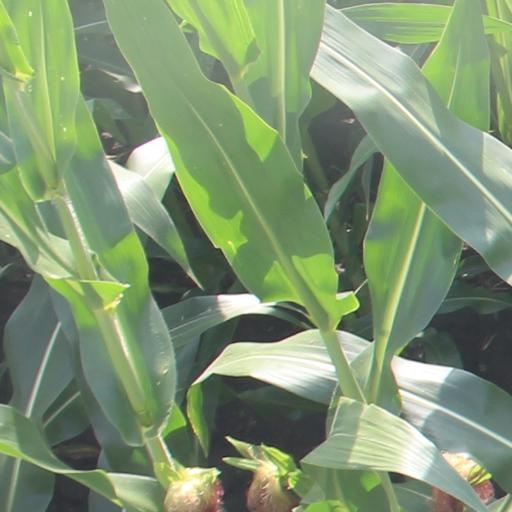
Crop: maize; corn